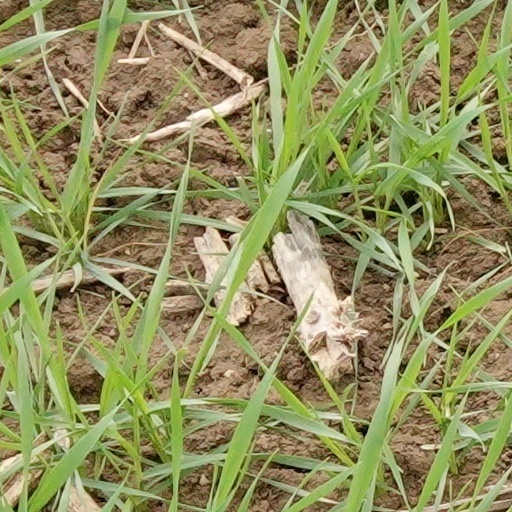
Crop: wheat